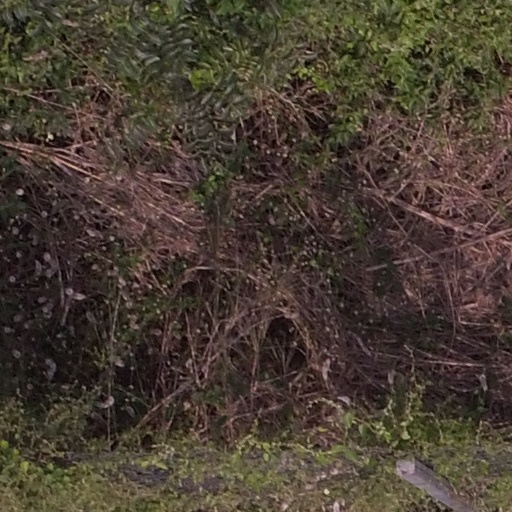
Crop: maize; corn